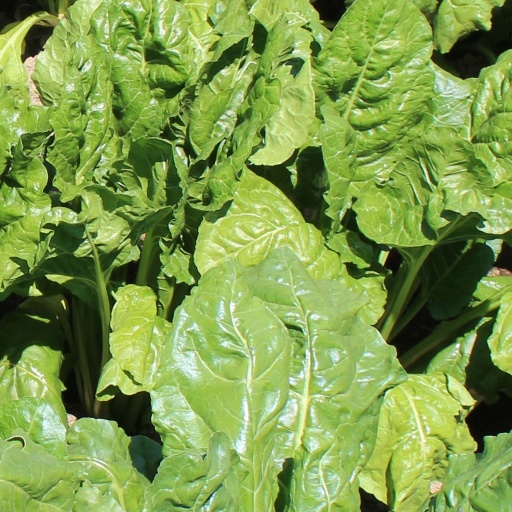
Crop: sugar beet